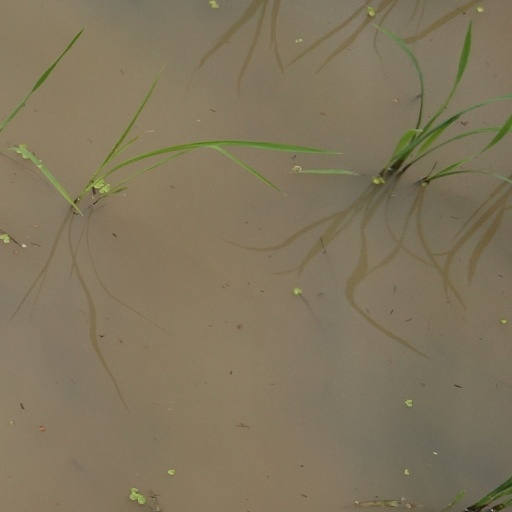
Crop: rice